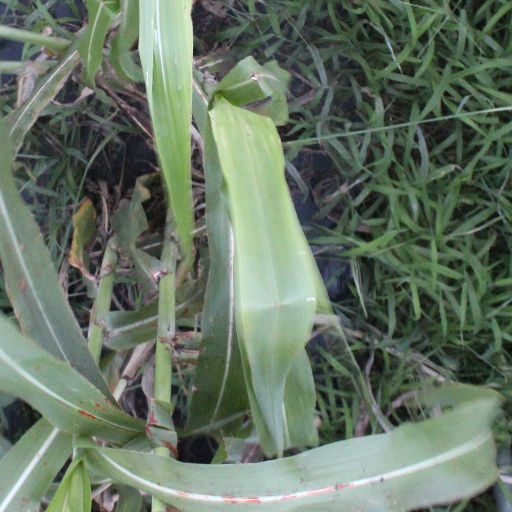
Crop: sorghum